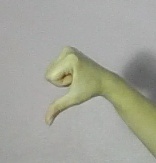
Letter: waw